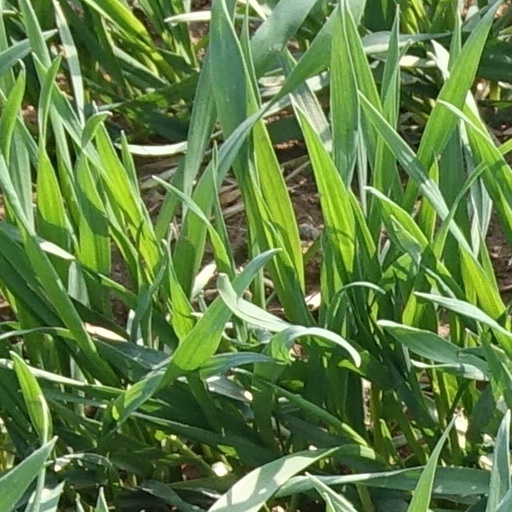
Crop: wheat